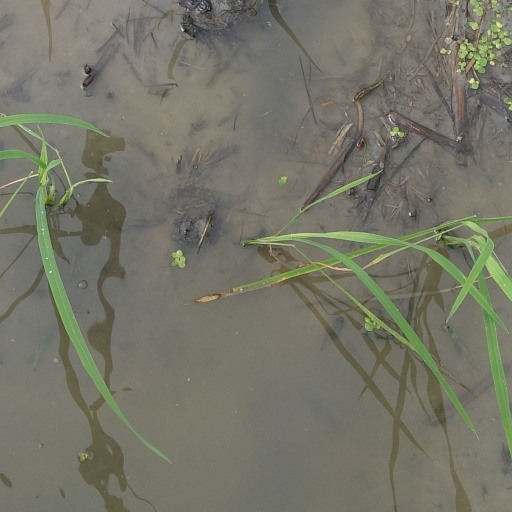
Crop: rice